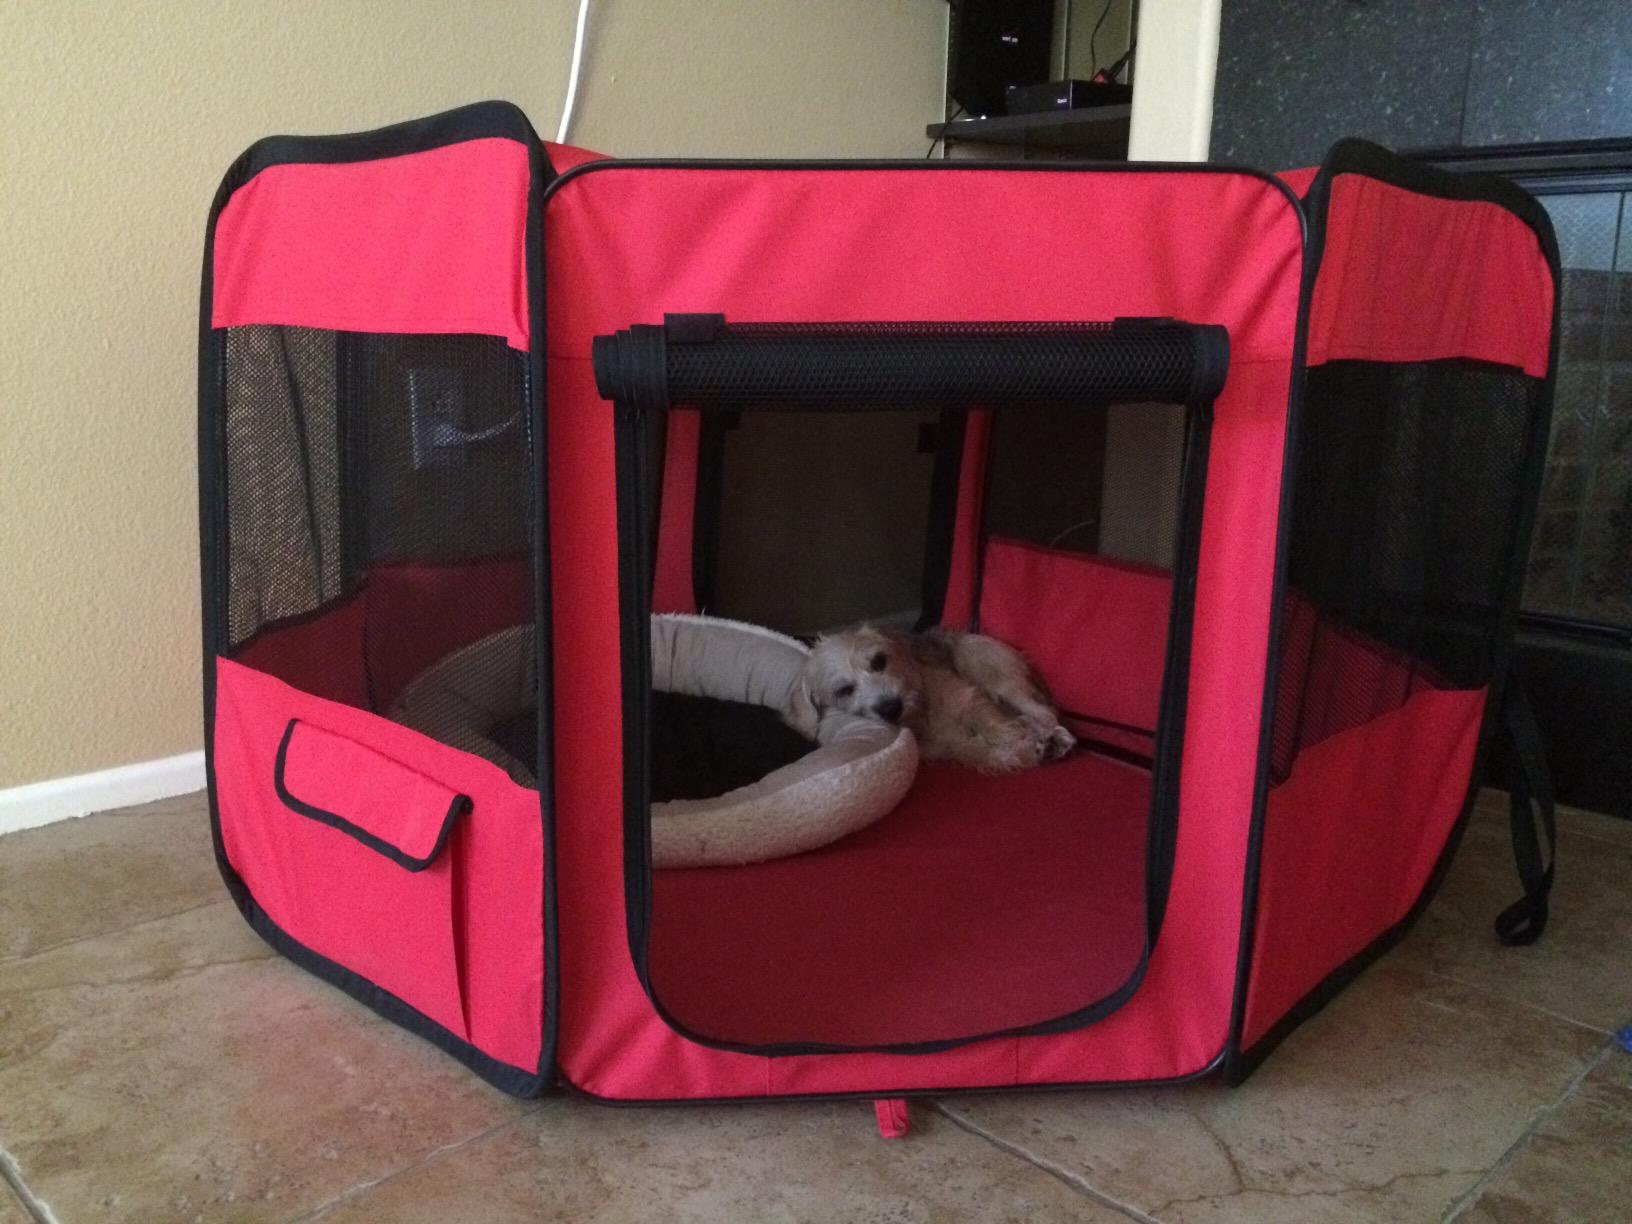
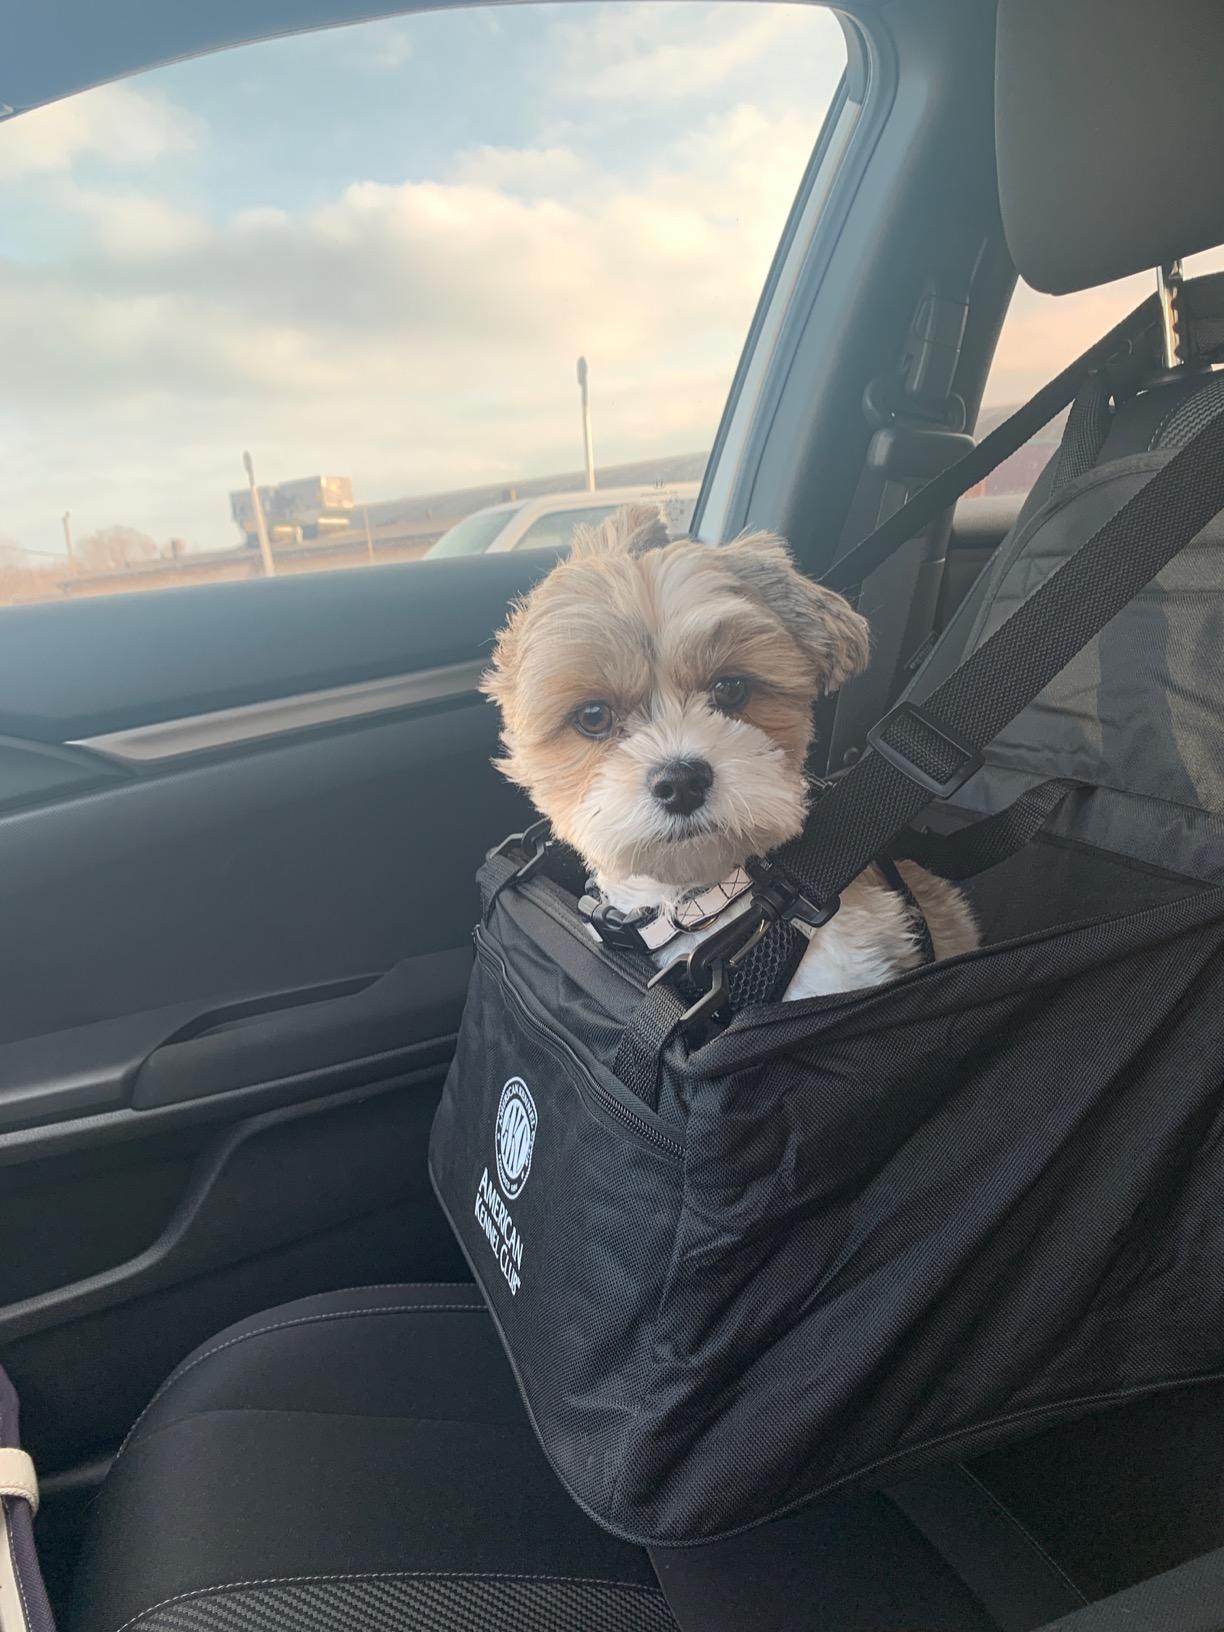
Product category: items_kennel
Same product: no